Michael Spellman (footballer)

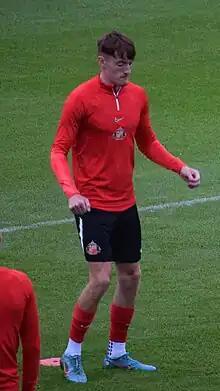
Spellman warming up for Sunderland in 2022

Michael Spellman (born 21 September 2002) is an English professional footballer who plays as a winger for club Newport County.